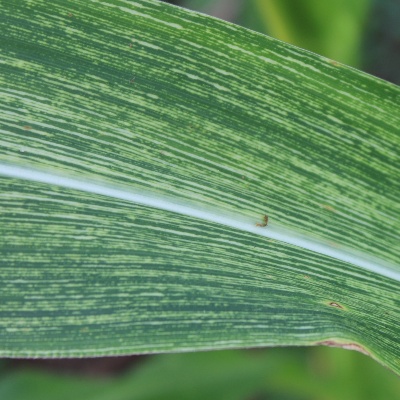
Crop: Maize
Condition: streak virus